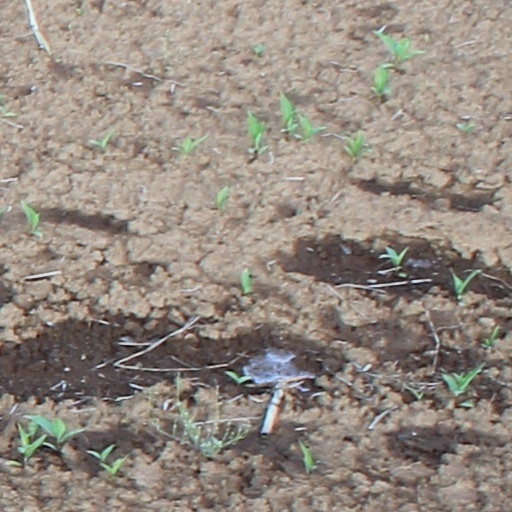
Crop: wheat